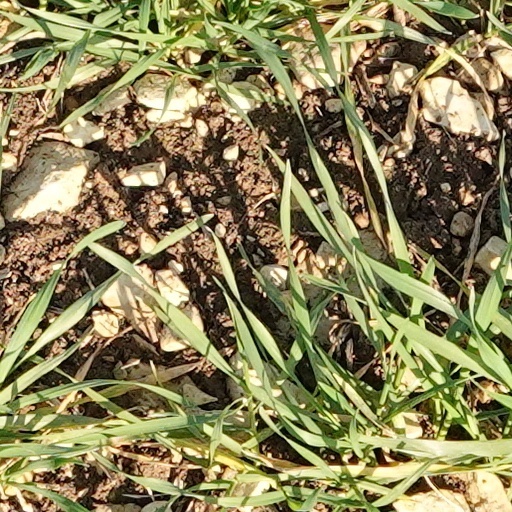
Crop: wheat